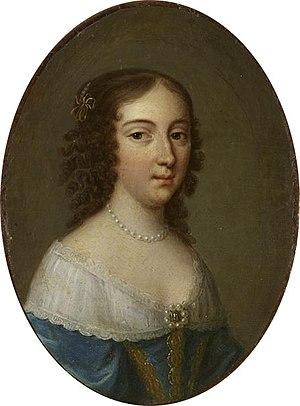
Exécuté vers 1775-1776 pour le cabinet de travail des petits appartements du palais Bourbon, demeure des Condé
La maison de Maillé est une famille subsistante de la noblesse française, d'extraction chevaleresque, originaire de Touraine, puis établie en Anjou et dans le Maine.
Sous l’Ancien Régime, les Condé était une maison de princes du sang dans laquelle les chefs de maison portaient le titre de « prince de Condé ». Leurs épouses sont donc princesses par mariage.
Claire-Clémence de Maillé, princesse de Condé, est née le 25 février 1628 à Brézé et décédée le 16 avril 1694 à Châteauroux.